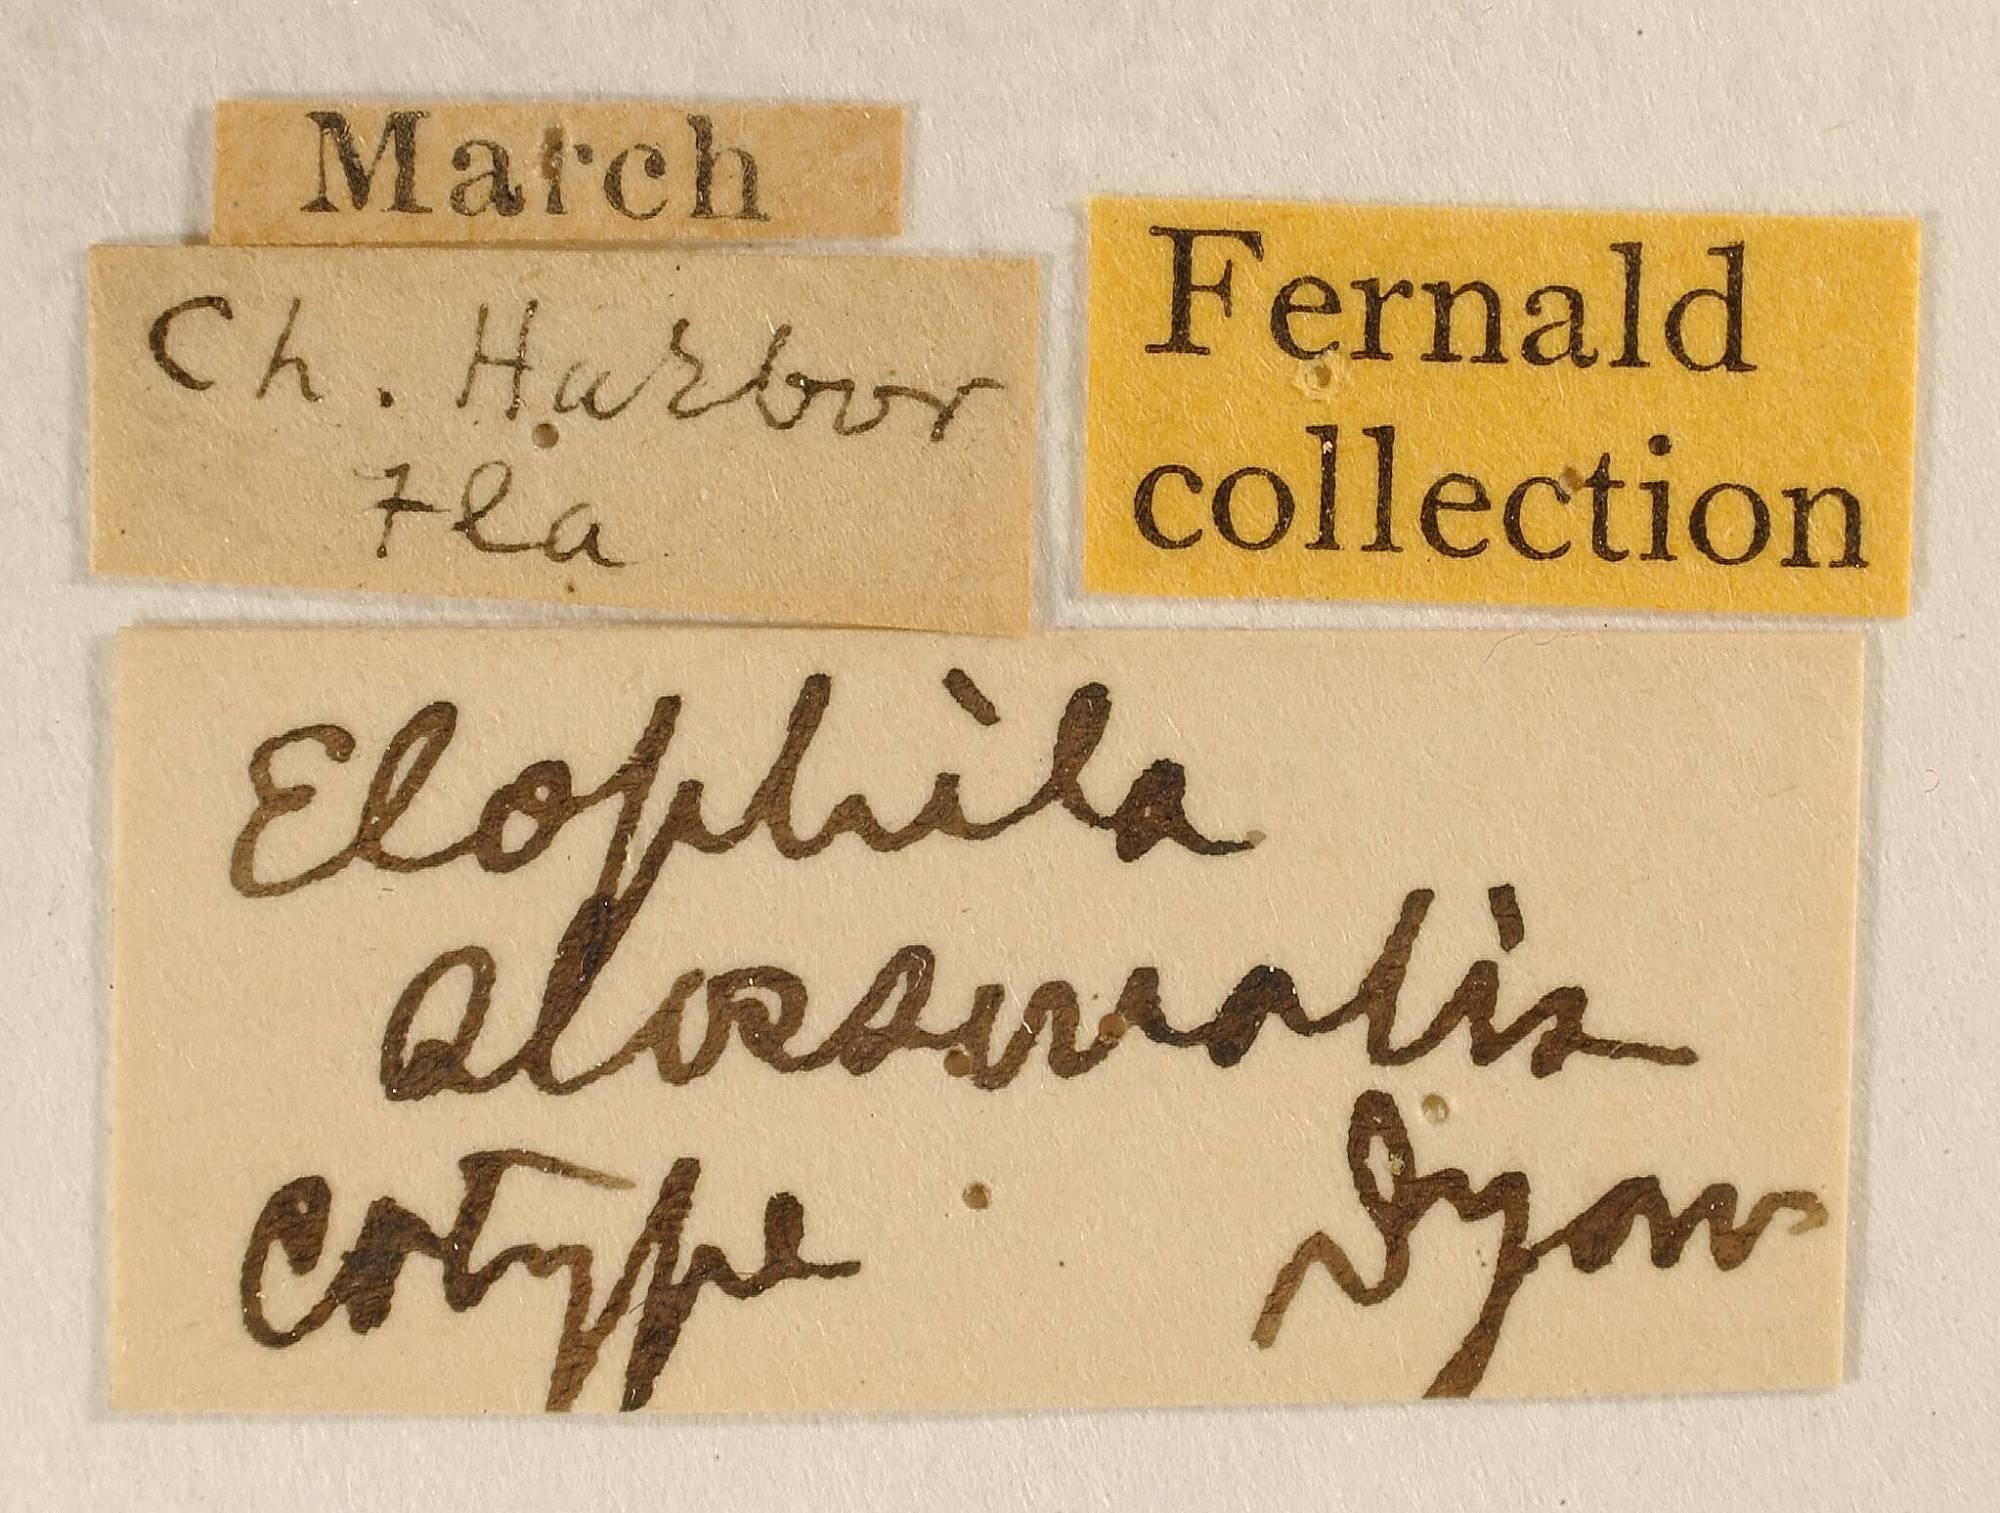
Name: Elophila slossonalis
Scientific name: Elophila slossonalis Dyar, 1906
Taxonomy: Animalia, Arthropoda, Insecta, Lepidoptera, Pyralidae
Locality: Charlotte Harbor, [Not Stated], Florida, United States